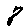
Label: 8